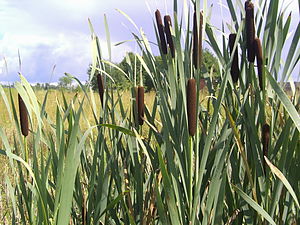
Kystlaguner og strandsøer / Plantevækst
Bredbladet Dunhammer (Typha latifolia): Løv og frøstande.
Kystlaguner og strandsøer er forholdsvis lavvandede områder med salt eller brakt vand, adskilt fra havet ved smalle landtanger. Ved benævnelsen lagune sigtes til større vandområder, ved strandsøer til mindre.